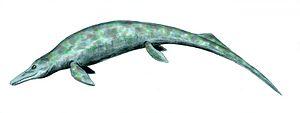
La liste suivante comprend tous les genres qui sont inclus dans l'ordre des Ichthyosauria ou dans le taxon mère Ichthyopterygia.
Cymbospondylus est un genre éteint de reptile marin diapside, plus précisément un ichtyosaure primitif. Il vécut du milieu jusqu'à la fin du Trias, entre -240 et -210 millions d'années. Il fut d'abord considéré comme appartenant à la famille des Shastasauridae, groupe d'ichtyosauriens basaux qui comprend aussi Shonisaurus et le géant Shastasaurus. Il semble qu'en fait il ait été encore plus primitif que ses contemporains.